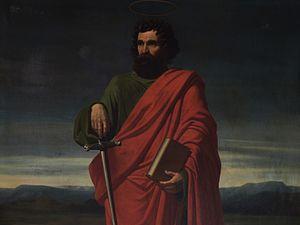
Alsace, Bas-Rhin, Wissembourg, Église abbatiale Saints-Pierre-et-Paul (PA00085247, IA67008036). Tableau ""Saint-Paul"" (Pierre-André CASSEL, huile sur toile, 260cm de large, 1844): This object is indexed in the base Palissy, database of the French furniture patrimony of the French ministry of culture,